Mee goreng

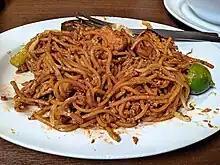
Malaysian "mee mamak"

In Malaysia, Mamak-style "mee goreng" is prepared and sold at Mamak stalls around the country. The word "mamak" is from the Tamil term for maternal uncle; in Malaysia and Singapore, it is traditionally used an honorific to respectfully address shopkeepers or proprietors of dining establishments. "Mee goreng mamak" is often associated with Indian Muslim cuisine offered at Mamak stalls, and is regarded as a fusion food that incorporates Chinese yellow noodles with seasonings and spices typical of Malay and Indian cuisine.